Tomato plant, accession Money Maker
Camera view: tilt-top (135 deg); turntable rotation: 0 degrees
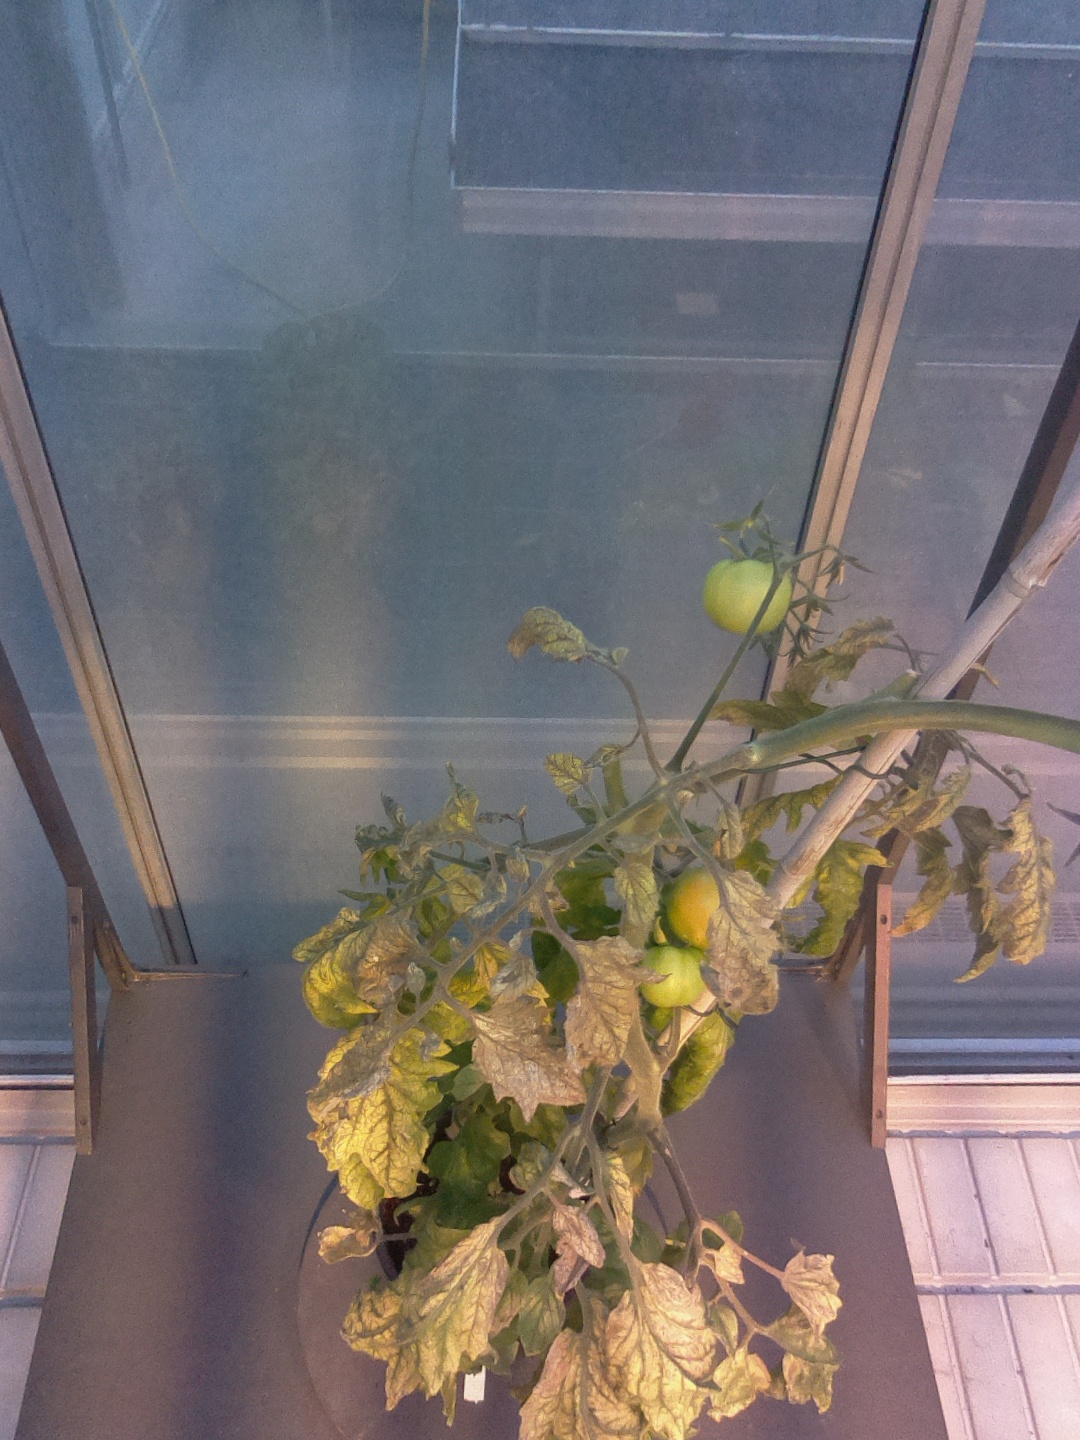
BBCH growth stage 83: 30%-40% of fruits show typical fully ripe color